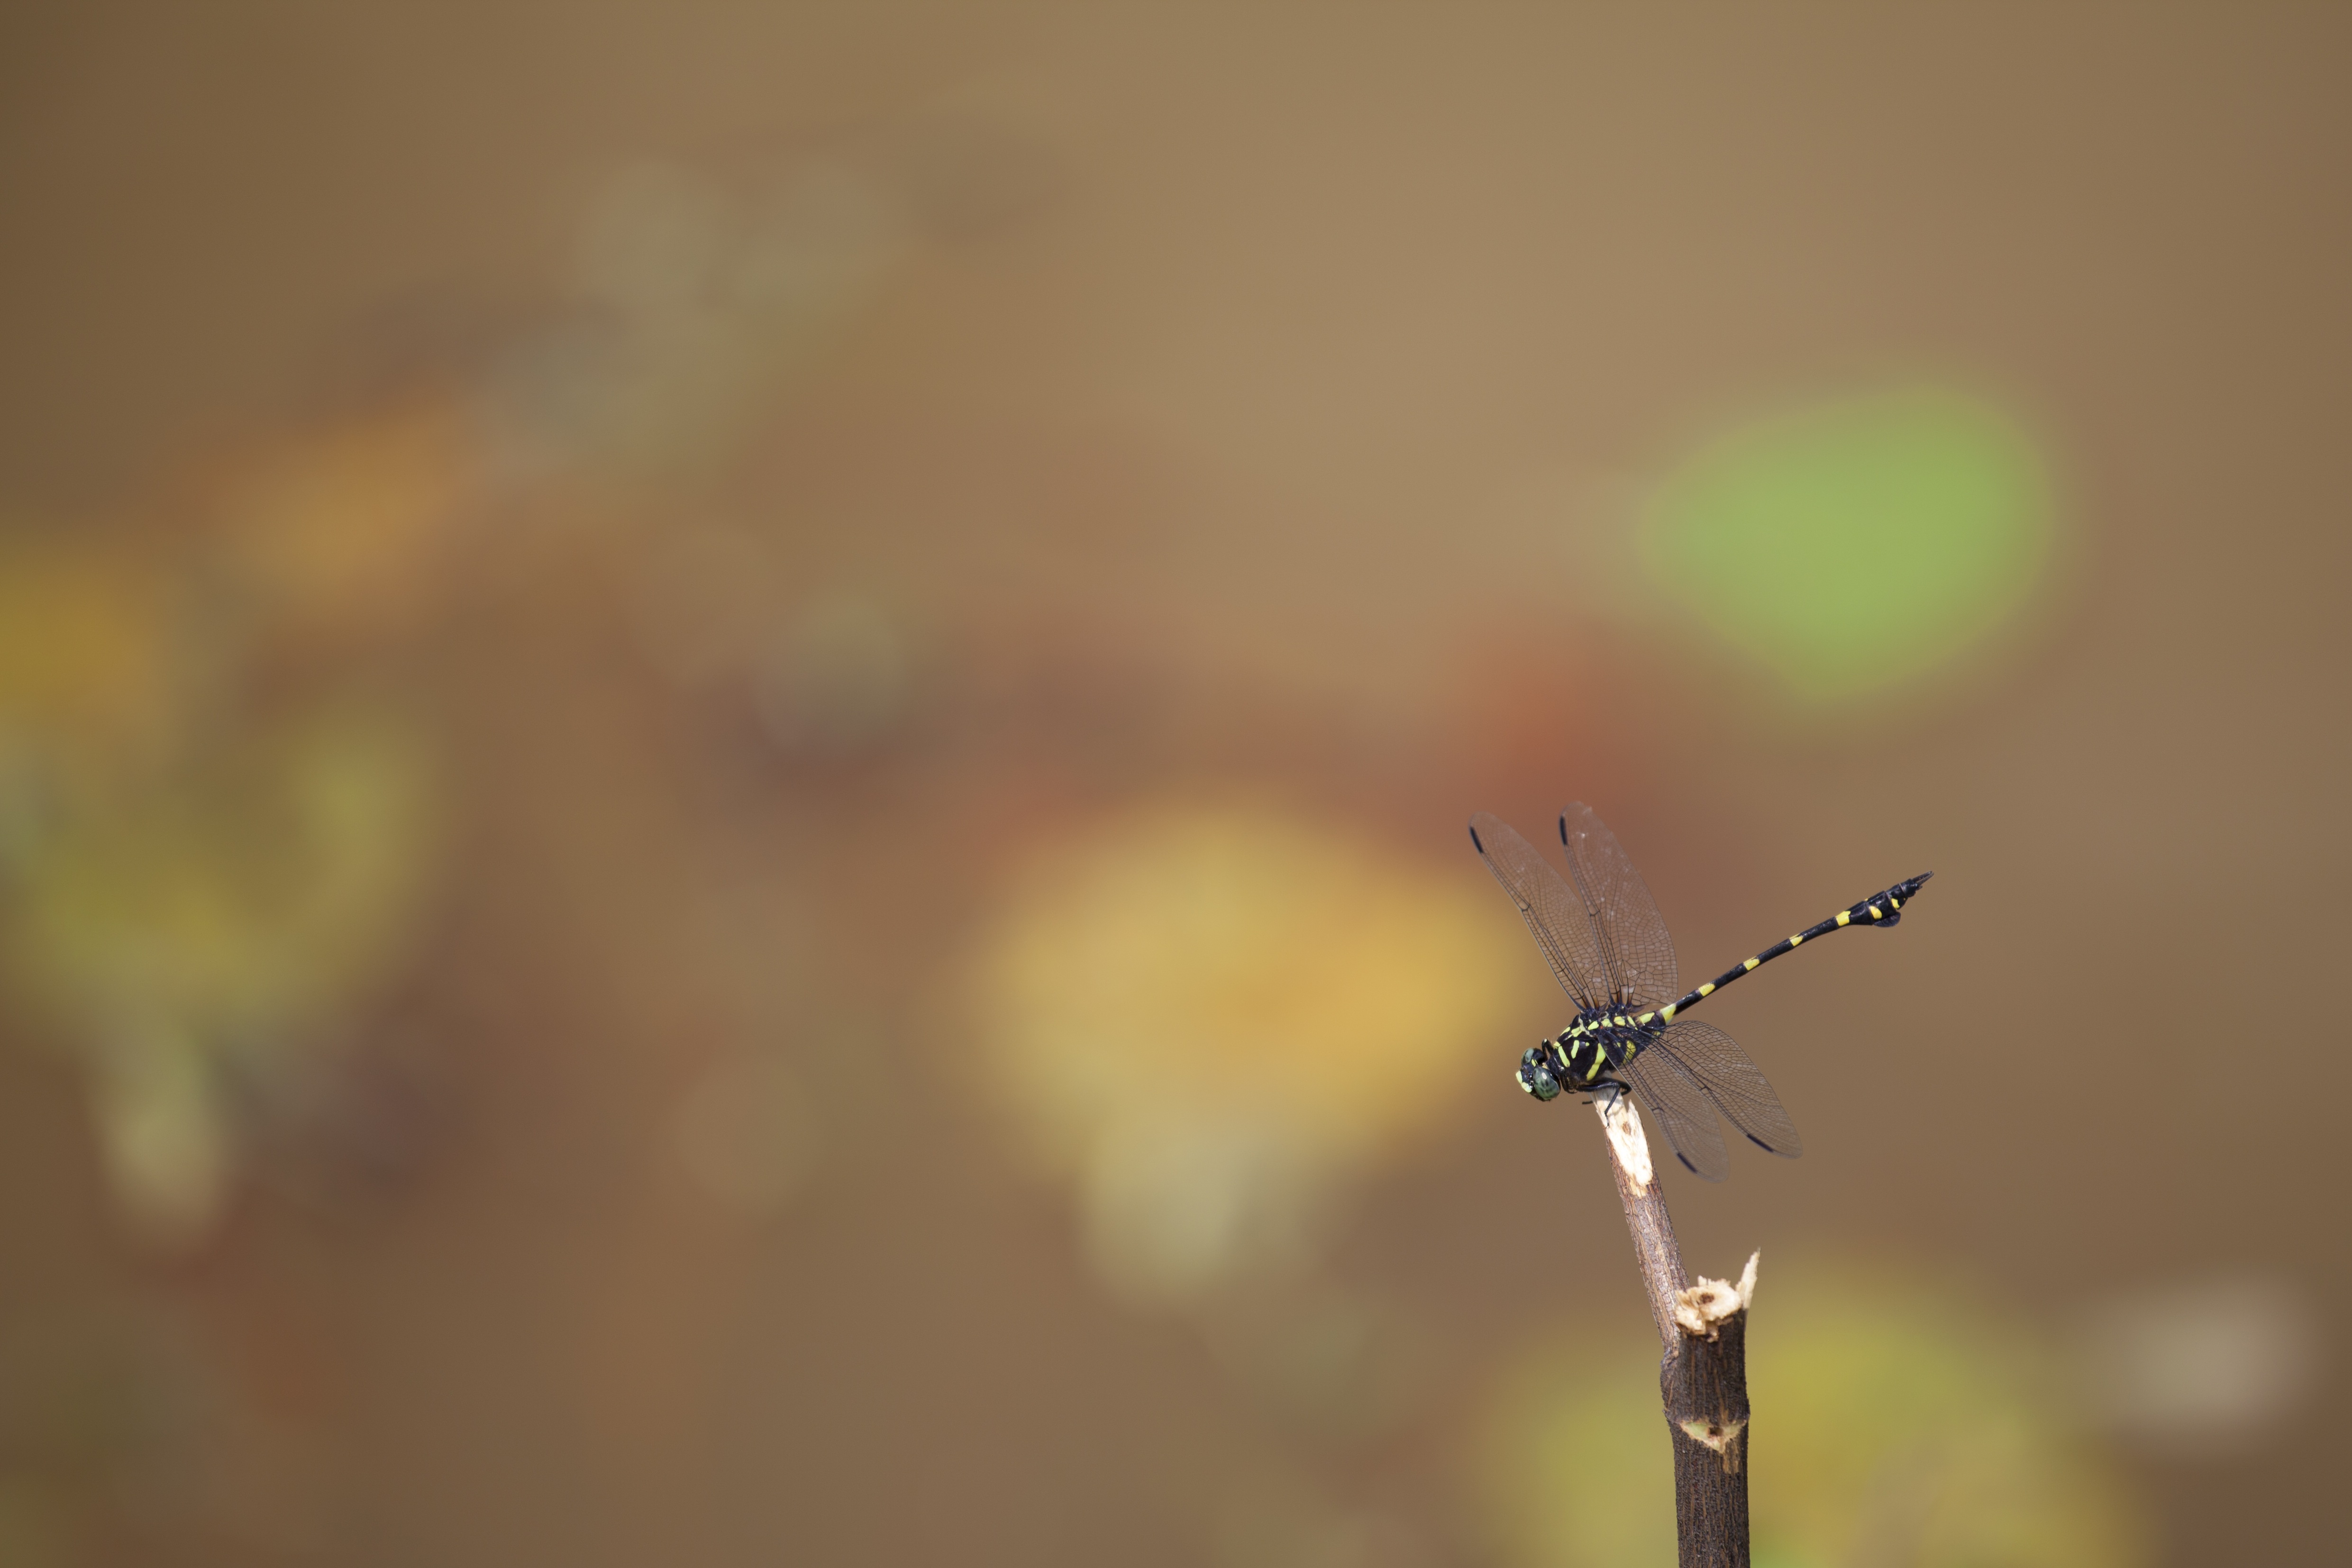
nature, branch, sunlight, morning, leaf, green, insect, macro, fauna, invertebrate, close up, dragonfly, macro photography, atmosphere of earth, dragonflies and damseflies